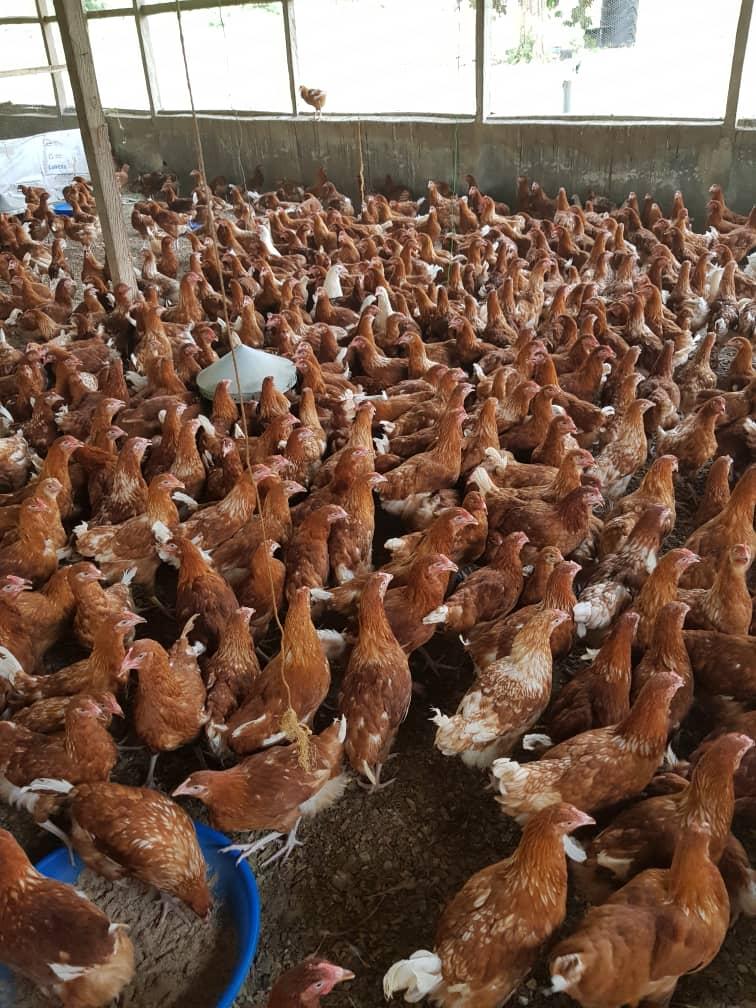
Kundi kubwa la kuku wa kahawia wakiwa wamekusanyika katika kibanda huru. Wanatembea karibu na chombo cha kulisha. Mazingira yanaonekana kama shamba la kuku wengi walio wekwa pamoja.